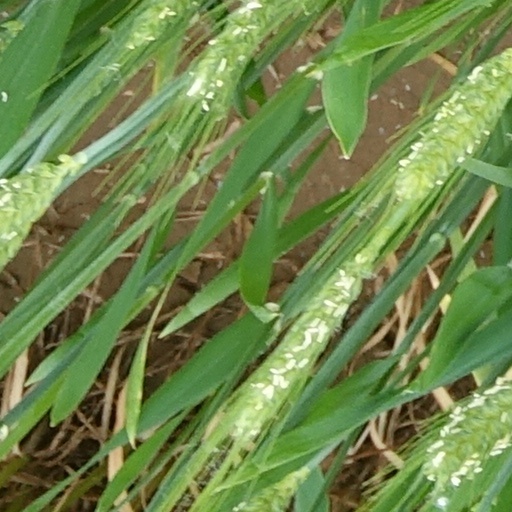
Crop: wheat